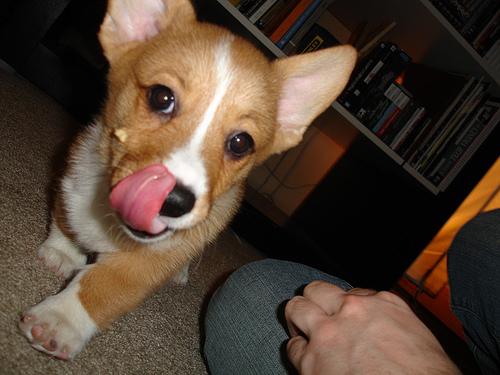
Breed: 205-n000029-Pembroke